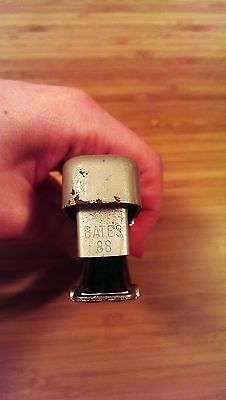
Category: stapler